Consolidated Gold Fields

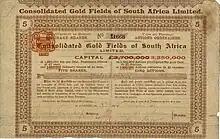
Shares of the Consolidated Gold Fields of South Africa, issued 7. December 1898

Consolidated Gold Fields of South Africa was founded in 1887 and incorporated in London to fund the newly discovered gold reefs in the Transvaal. By 1900 it had already started to diversify outside South Africa. After 1945 it acquired mines in the United States and Australia. Until the 1970s, it was predominantly a mining finance house receiving income from passive investments. In 1970 A.R.O. Williams O.B.E, who was then Managing Director, retired.